Cecil Jesson

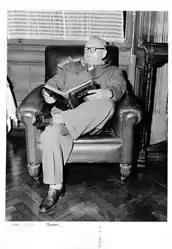

Cecil George "Nugget" Jesson (7 July 1899 – 25 December 1961) was a member of the Queensland Legislative Assembly.